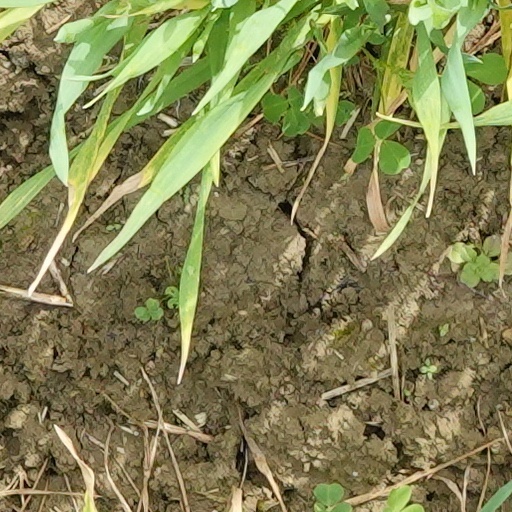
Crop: wheat